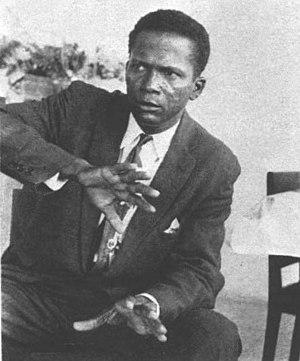
Daniel Fignolé, né à Pestel dans le département de Grand'Anse le 11 novembre 1913 et mort à Port-au-Prince le 27 août 1986, est un homme politique haïtien qui fut président de la République en 1957.
Cet article liste les chefs d’État haïtiens —